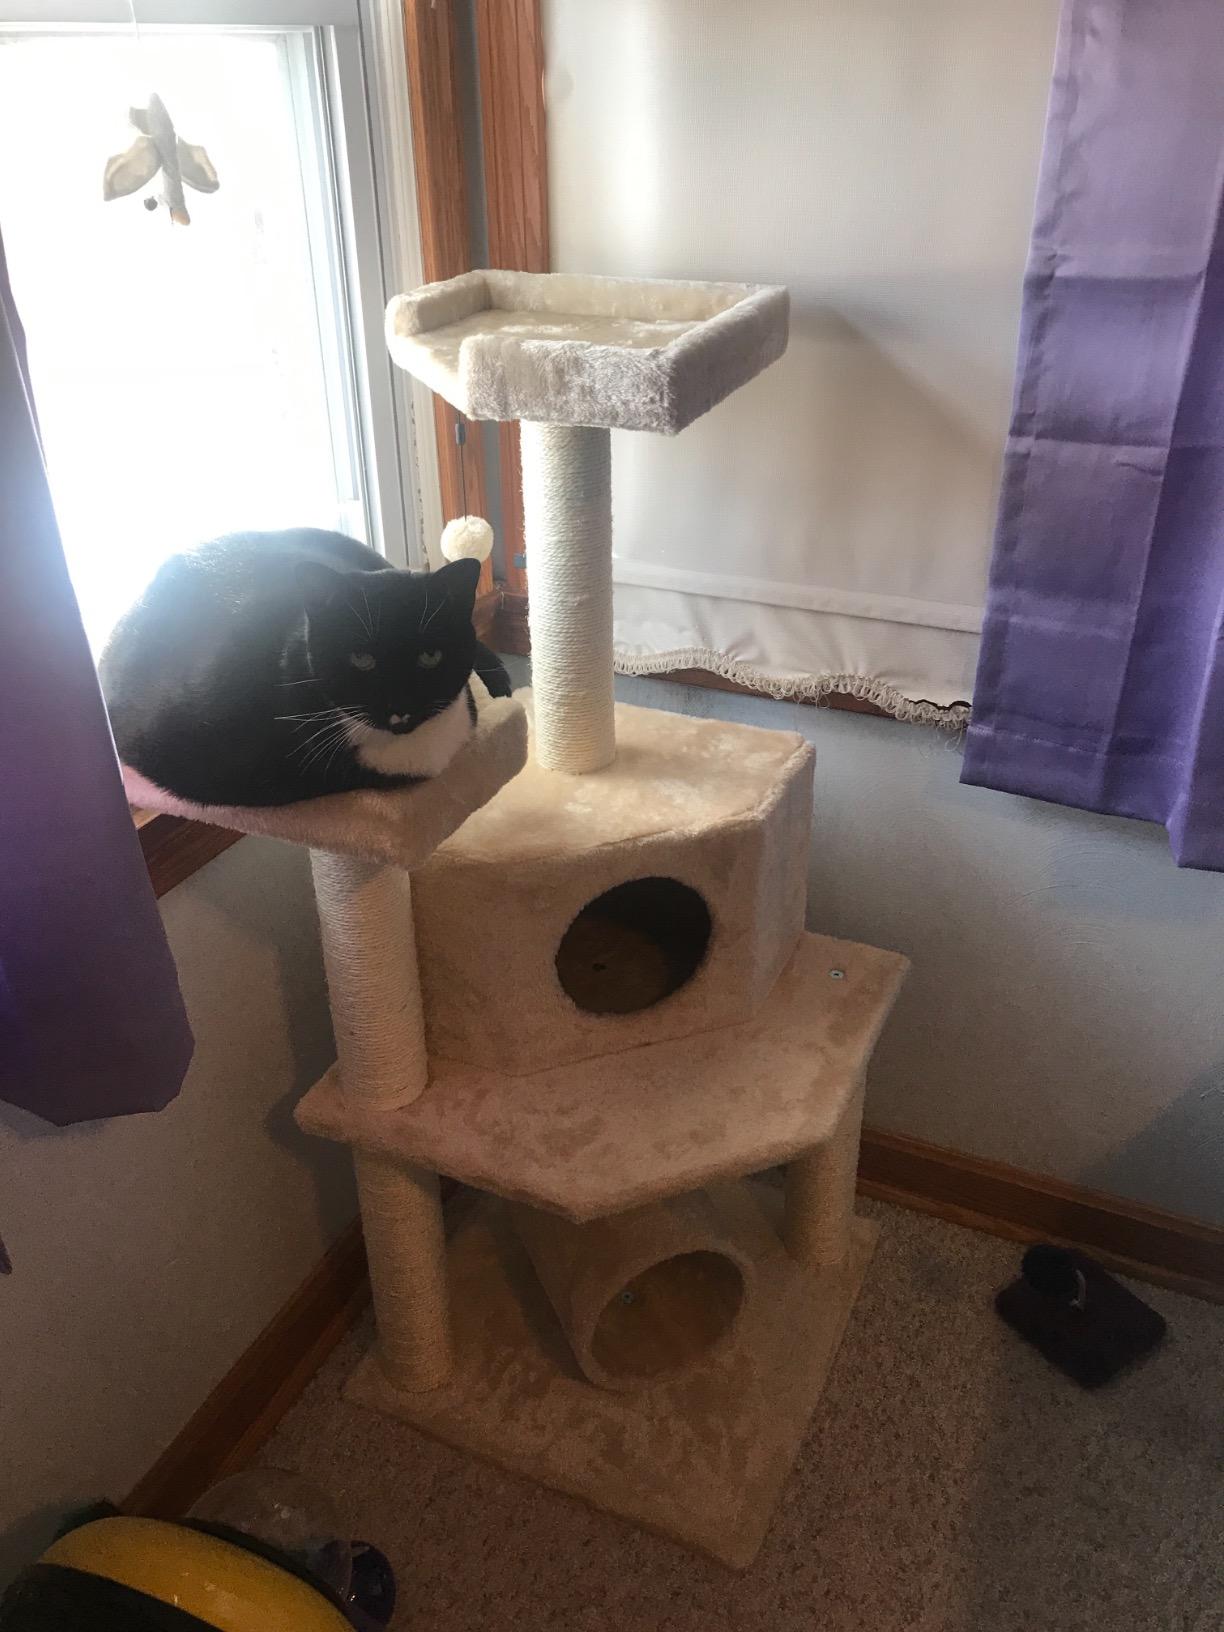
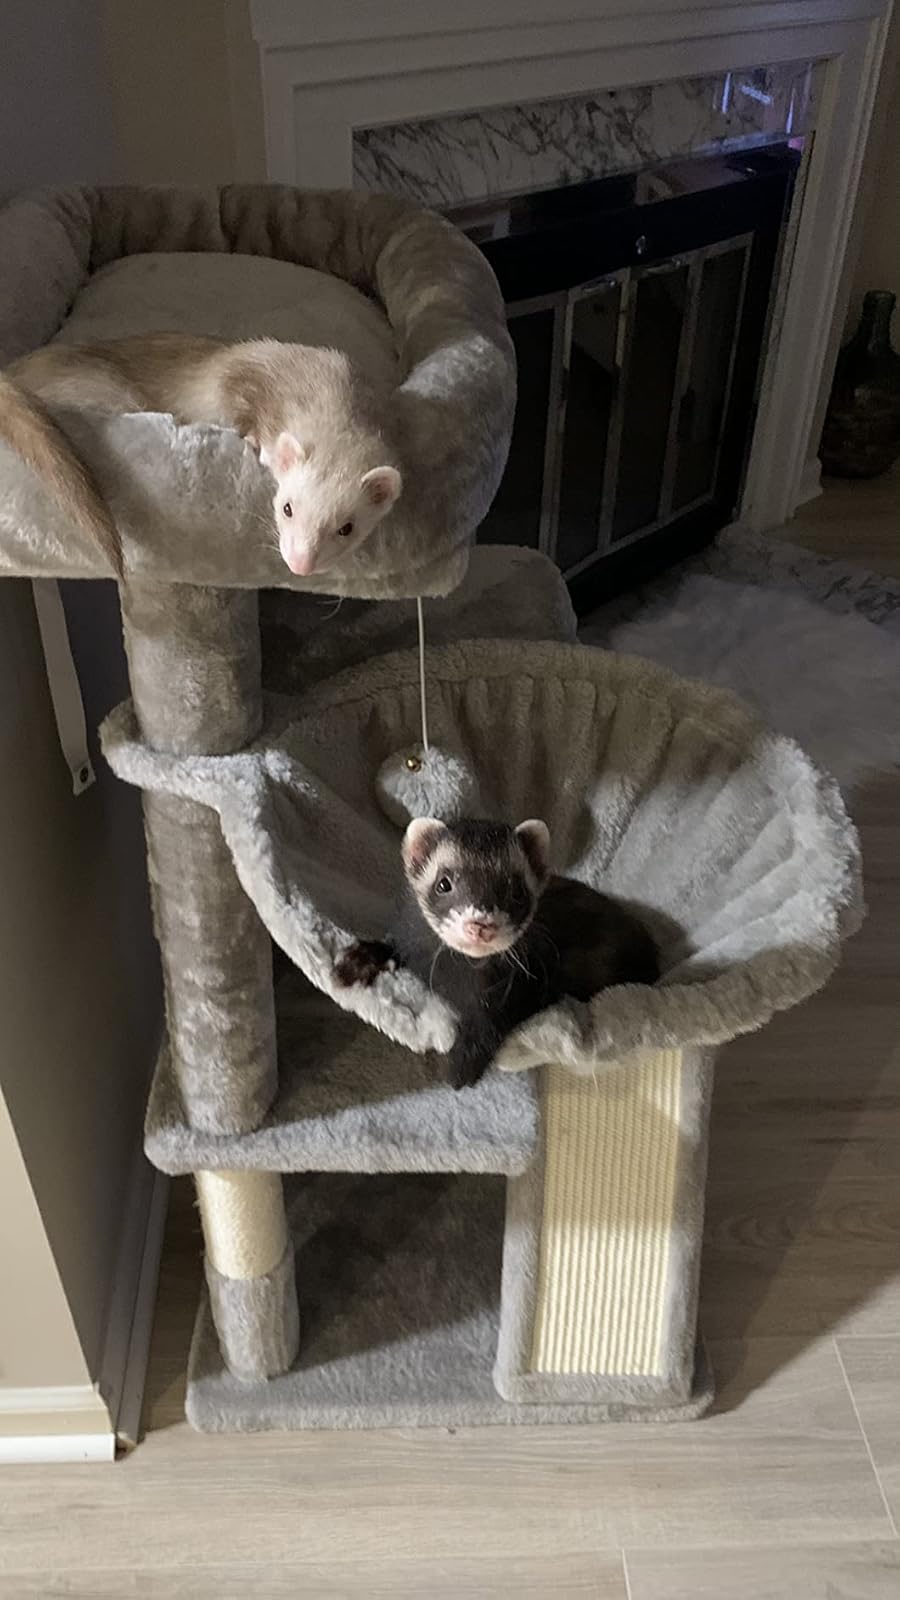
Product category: items_cat tree
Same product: no